Batgirl (film)

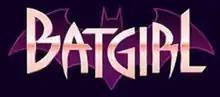
Official logo

Batgirl is an unreleased American superhero film based on the DC Comics character Barbara Gordon / Batgirl. Directed by Adil El Arbi and Bilall Fallah from a screenplay by Christina Hodson, the film starred Leslie Grace as Batgirl alongside J. K. Simmons, Jacob Scipio, Brendan Fraser, Michael Keaton, and Ivory Aquino. The film was produced by DC Films for the streaming service HBO Max and was intended to be an installment in the DC Extended Universe (DCEU).